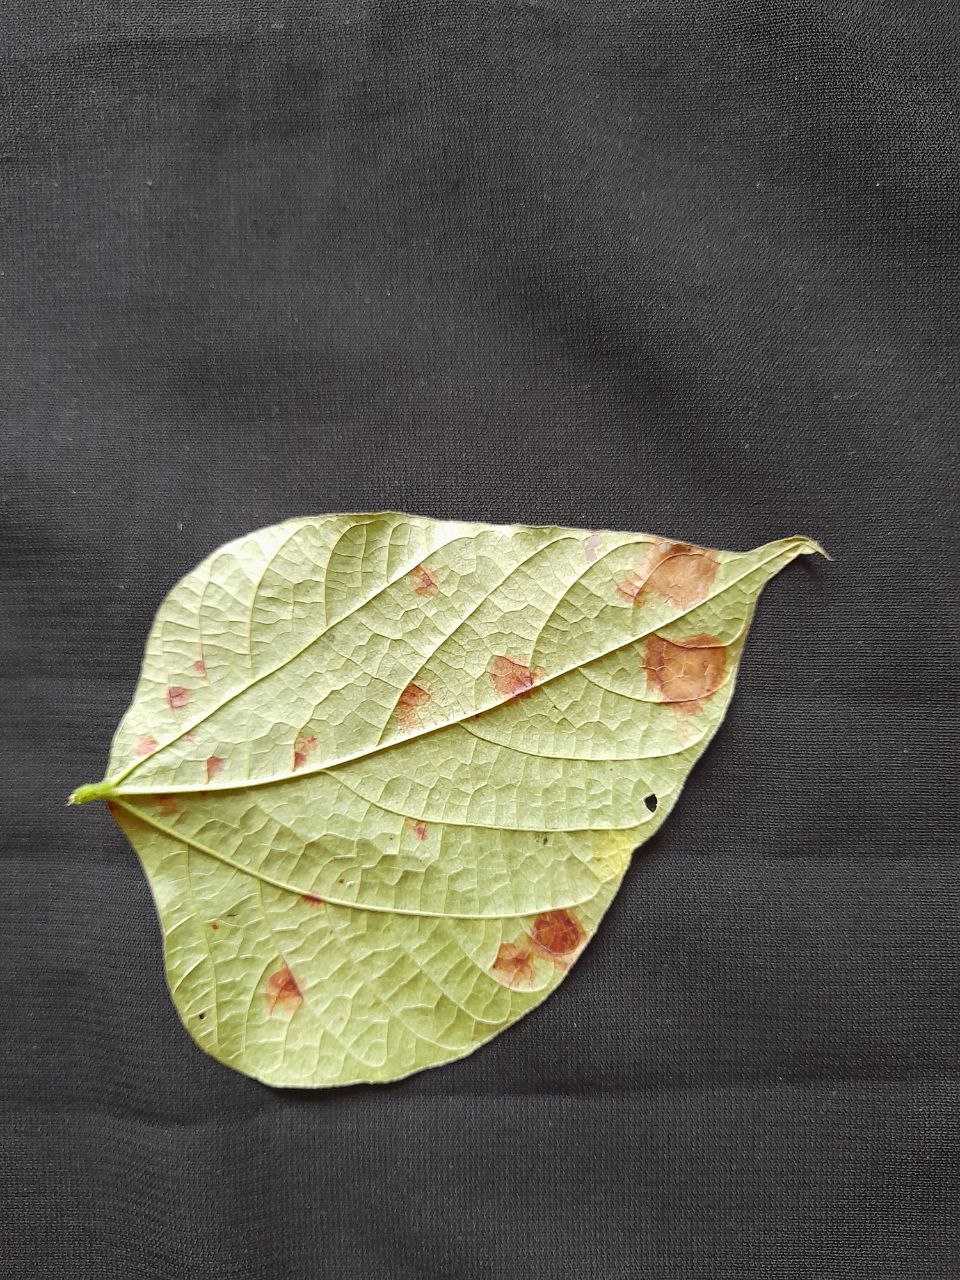
Crop: bean
Leaf condition: Rust